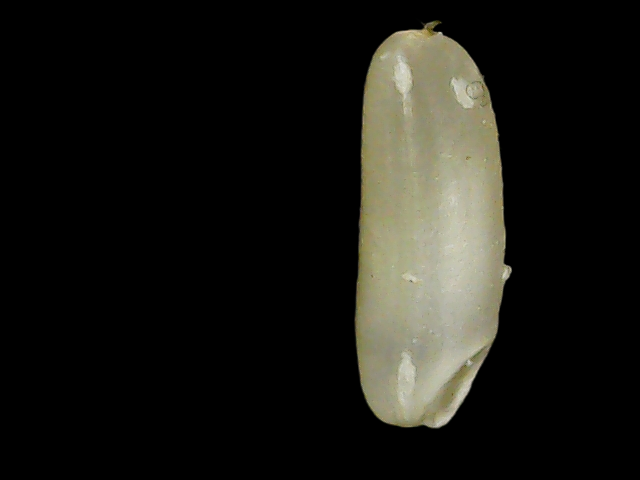
Rice variety: Binadhan21